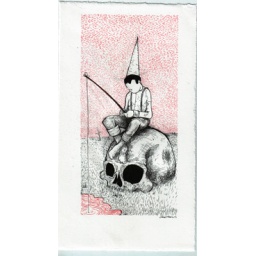
A picture of a boy with a pointy hat fishing in a red lake.